New Brunswick Route 8

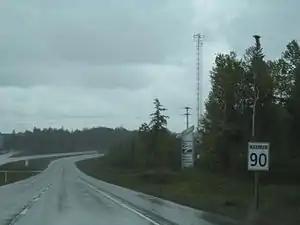

New Brunswick Route 8 is a major highway in the province of New Brunswick, Canada. It is long and connects Fredericton to the south with Miramichi and Bathurst to the north.